Portuguese heraldry

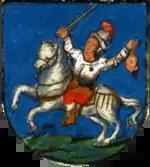
Coat of arms of Évora in the "Thesouro de Nobreza"; 1675.

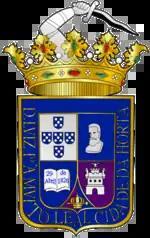
Arms of Horta, Azores.

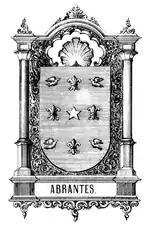
Arms of the city of Abrantes; 19th century.

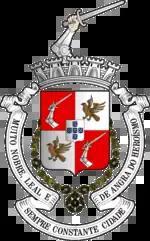
Arms of Angra do Heroísmo.

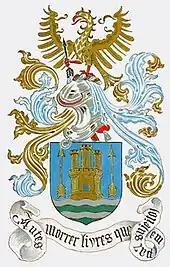
Coat of arms of the "Regimento de Guarnição n.º 1" of the Portuguese Army.

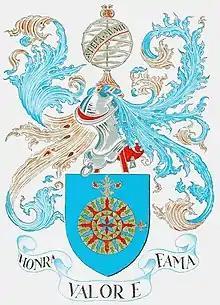
Arms of the Army Center for Geospatial Information.

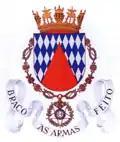
Coat of arms of the Portuguese Marine Corps.

Portuguese municipal heraldry includes the heraldic symbols — including coats of arms, flags and seals — of the local governments of Portugal, that is, the municipalities and "freguesias" (civil parishes).